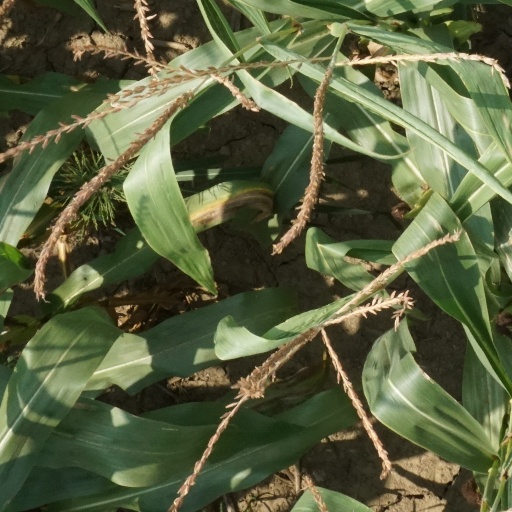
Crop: maize; corn